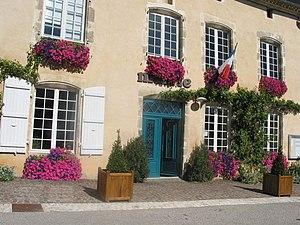
La mairie face à l'église.
Vouvant est une commune française située dans le département de la Vendée en région Pays de la Loire.